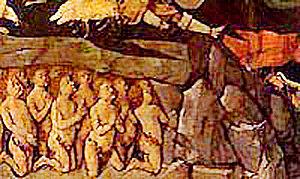
Enguerrand Quarton limbus puerorum (limbe des enfants) Couronnement de la Vierge 1454
Un sanctuaire à répit est un type de lieu saint rencontré en pays de tradition catholique. Selon la croyance populaire en certaines provinces, le « répit » est, chez un enfant mort-né, un retour temporaire à la vie le temps de lui conférer le baptême avant la mort définitive. Ayant été baptisé, l’enfant pourra de ce fait entrer en paradis au lieu d’errer éternellement dans les limbes où il serait privé de la vision de Dieu. Le répit n’est possible qu’en certains sanctuaires, le plus souvent consacrés à la Vierge dont l’intercession est nécessaire pour obtenir un miracle.
Dans la religion catholique, la doctrine des limbes désigne un état de l'au-delà situé aux marges de l'enfer. Par extension, ils désignent un état intermédiaire et flou.